CJMS

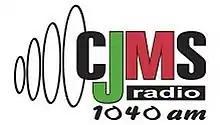
Logo of CJMS under Alexandre Azoulay's ownership.

In 2001, Michel Mathieu sold his 60% interest in CJMS to Alexandre Azoulay, through his company Communications Médialex Inc.